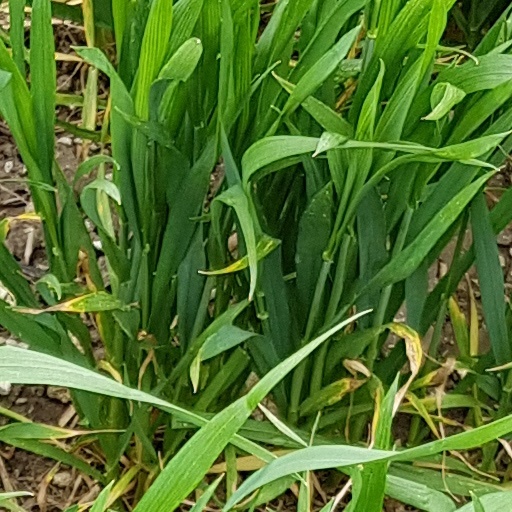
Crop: wheat